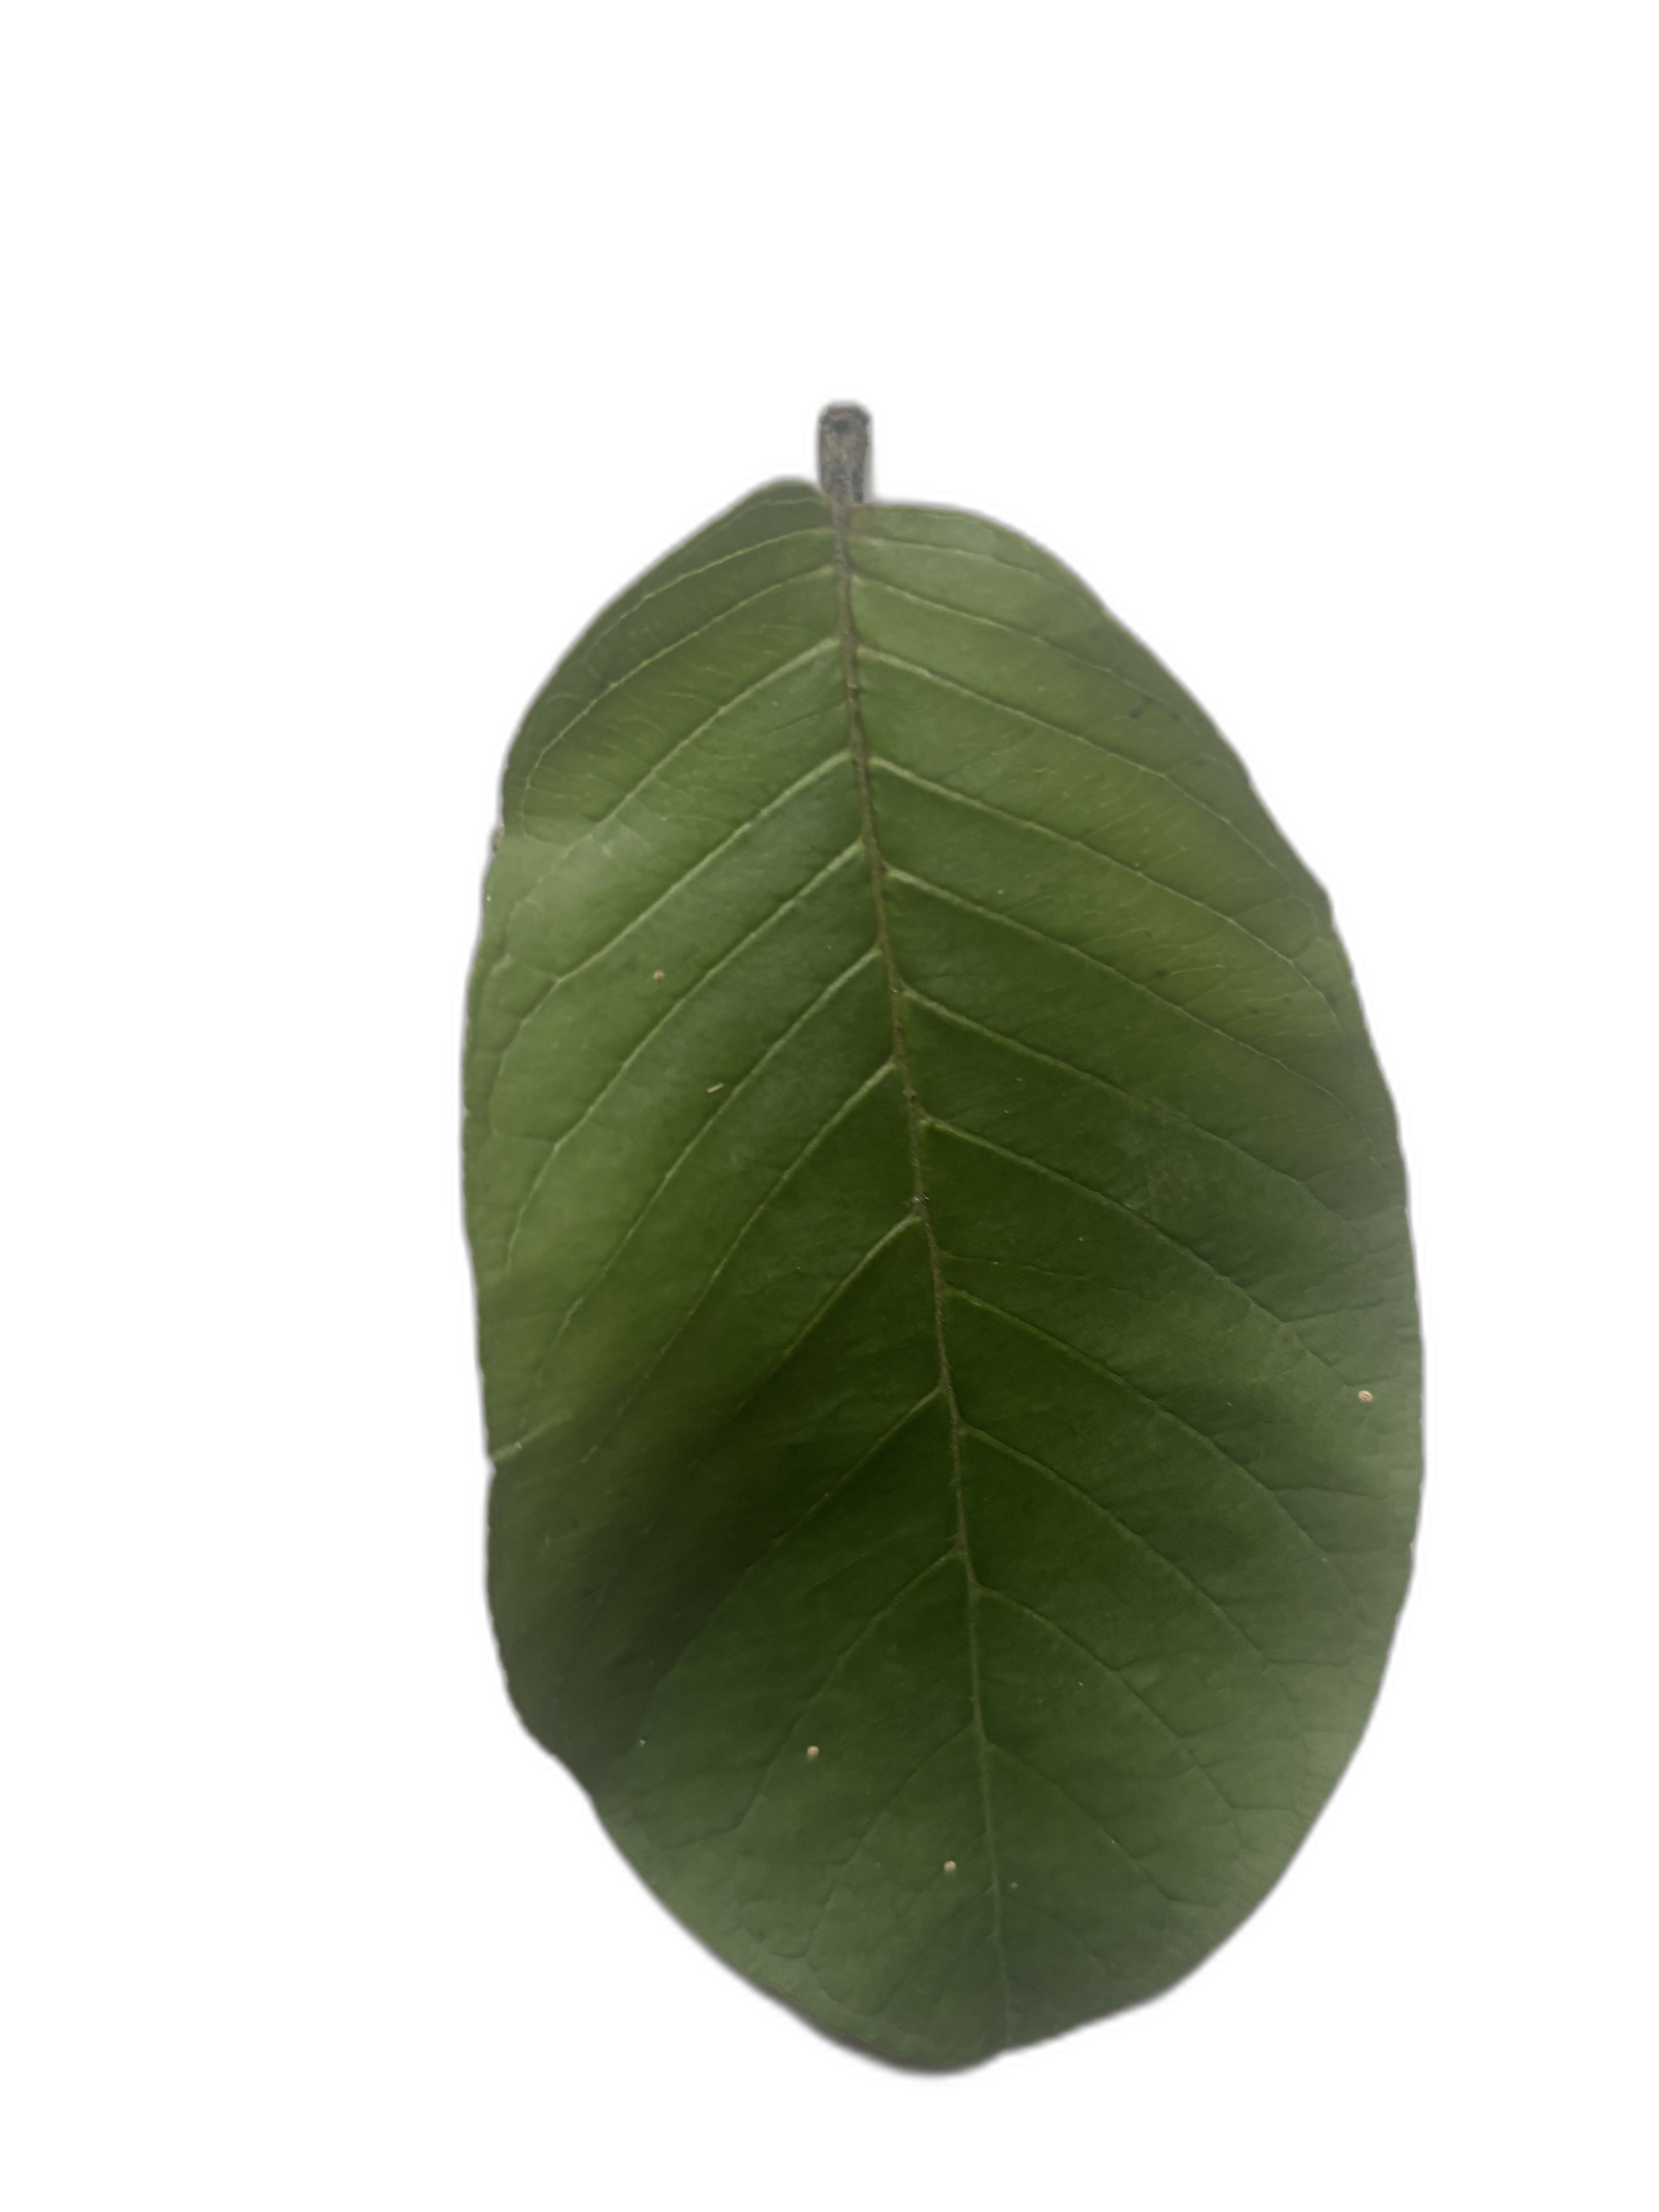
Plant part: leaf
Disease: Healthy